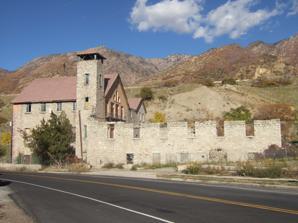
Building: Cottonwood Paper Mill
Country: United States of America
Year built: 1883
United States historic place Granite Paper Mill U.S. National Register of Historic Places Show map of Utah Show map of the United States Location 6900 Big Cottonwood Canyon Rd., Salt Lake City, Utah Coordinates 40°37′37″N 111°47′57″W / 40.62694°N 111.79917°W / 40.62694; -111.79917 Area 2 acres (0.81 ha) Built 1880 Built by Grow, Henry NRHP reference No. 71000848 Added to NRHP April 16, 1971 Photo of the back of the Mill Daughters of the Utah Pioneers Plaque, located at the base of the Mill's tower Deseret Paper Mill around 1869 Close-up of the scroll on the front of the building The Old Mill in October 2017 The Cottonwood Paper Mill (also known as Granite Paper Mill) is an abandoned stone structure located at the mouth of Big Cottonwood Canyon in Cottonwood Heights, Utah .  It was listed on the National Register of Historic Places in 1971. It was built in 1883 by the Deseret News under the direction of Henry Grow . Workers used paper making equipment brought in from the old Sugar House Paper Mill to grind logs from nearby canyons into pulp . Rags gathered from old clothes were also used to produce the pulp, which was then placed into molds and dried. During its operation, the mill could yield up to 5 tons of paper per day. The mill provided jobs and paper for nearly ten years; the railroad increased the demand for cheaper paper manufactured outside the area. In 1892, the Cottonwood Paper Mill was sold to Granite Paper Mills Company . On April 1, 1893, a fire broke out among its indoor stored stockpile of paper. Many hearing the alarm thought it an April Fools' Day prank . All that remained following the fire was a stone skeleton. The structure was partially rebuilt in 1927 for use as an open-air dance hall, known as the Old Mill Club, and remained so until the 1940s. In the late 1960s, rock bands played there on Friday and Saturday nights. It was also used in the 1970s and 1980s as a haunted house and a craft boutique. It was declared a historic site by the Daughters of the Utah Pioneers in 1966, and was condemned by the city of Cottonwood Heights in 2005. See also National Register of Historic Places listings in Salt Lake County, Utah References